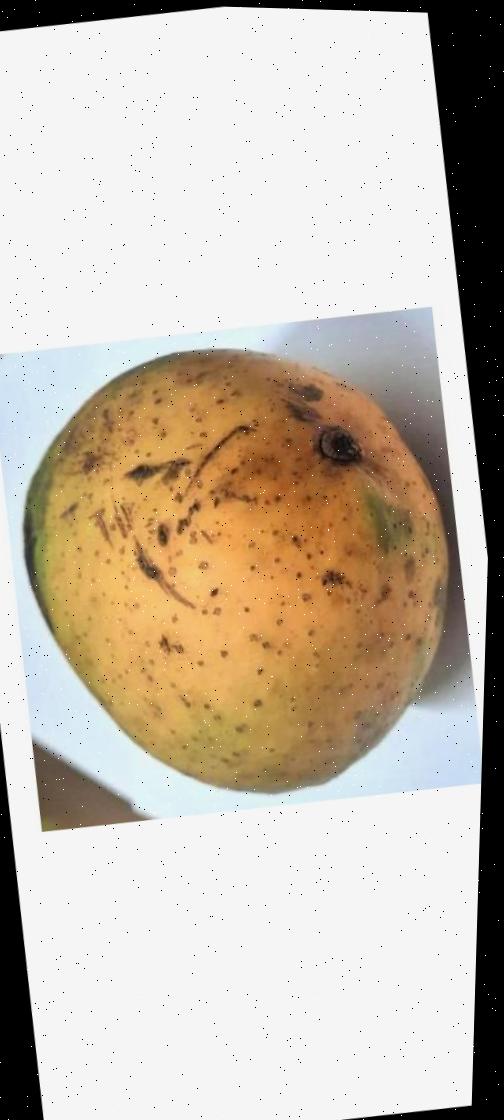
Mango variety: Ashshina Classic